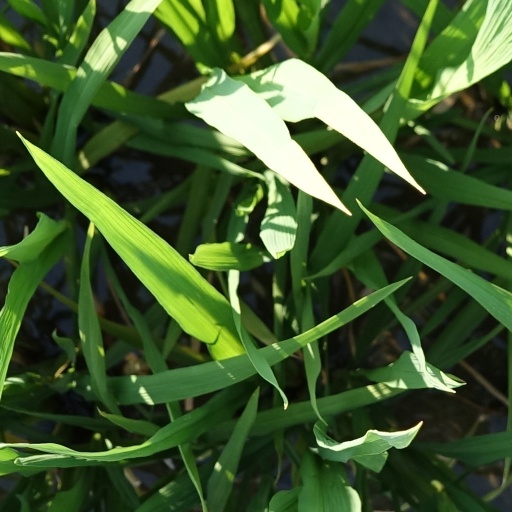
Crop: rice